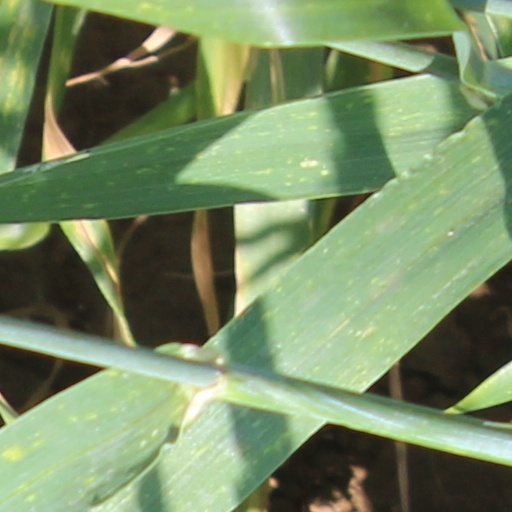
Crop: wheat